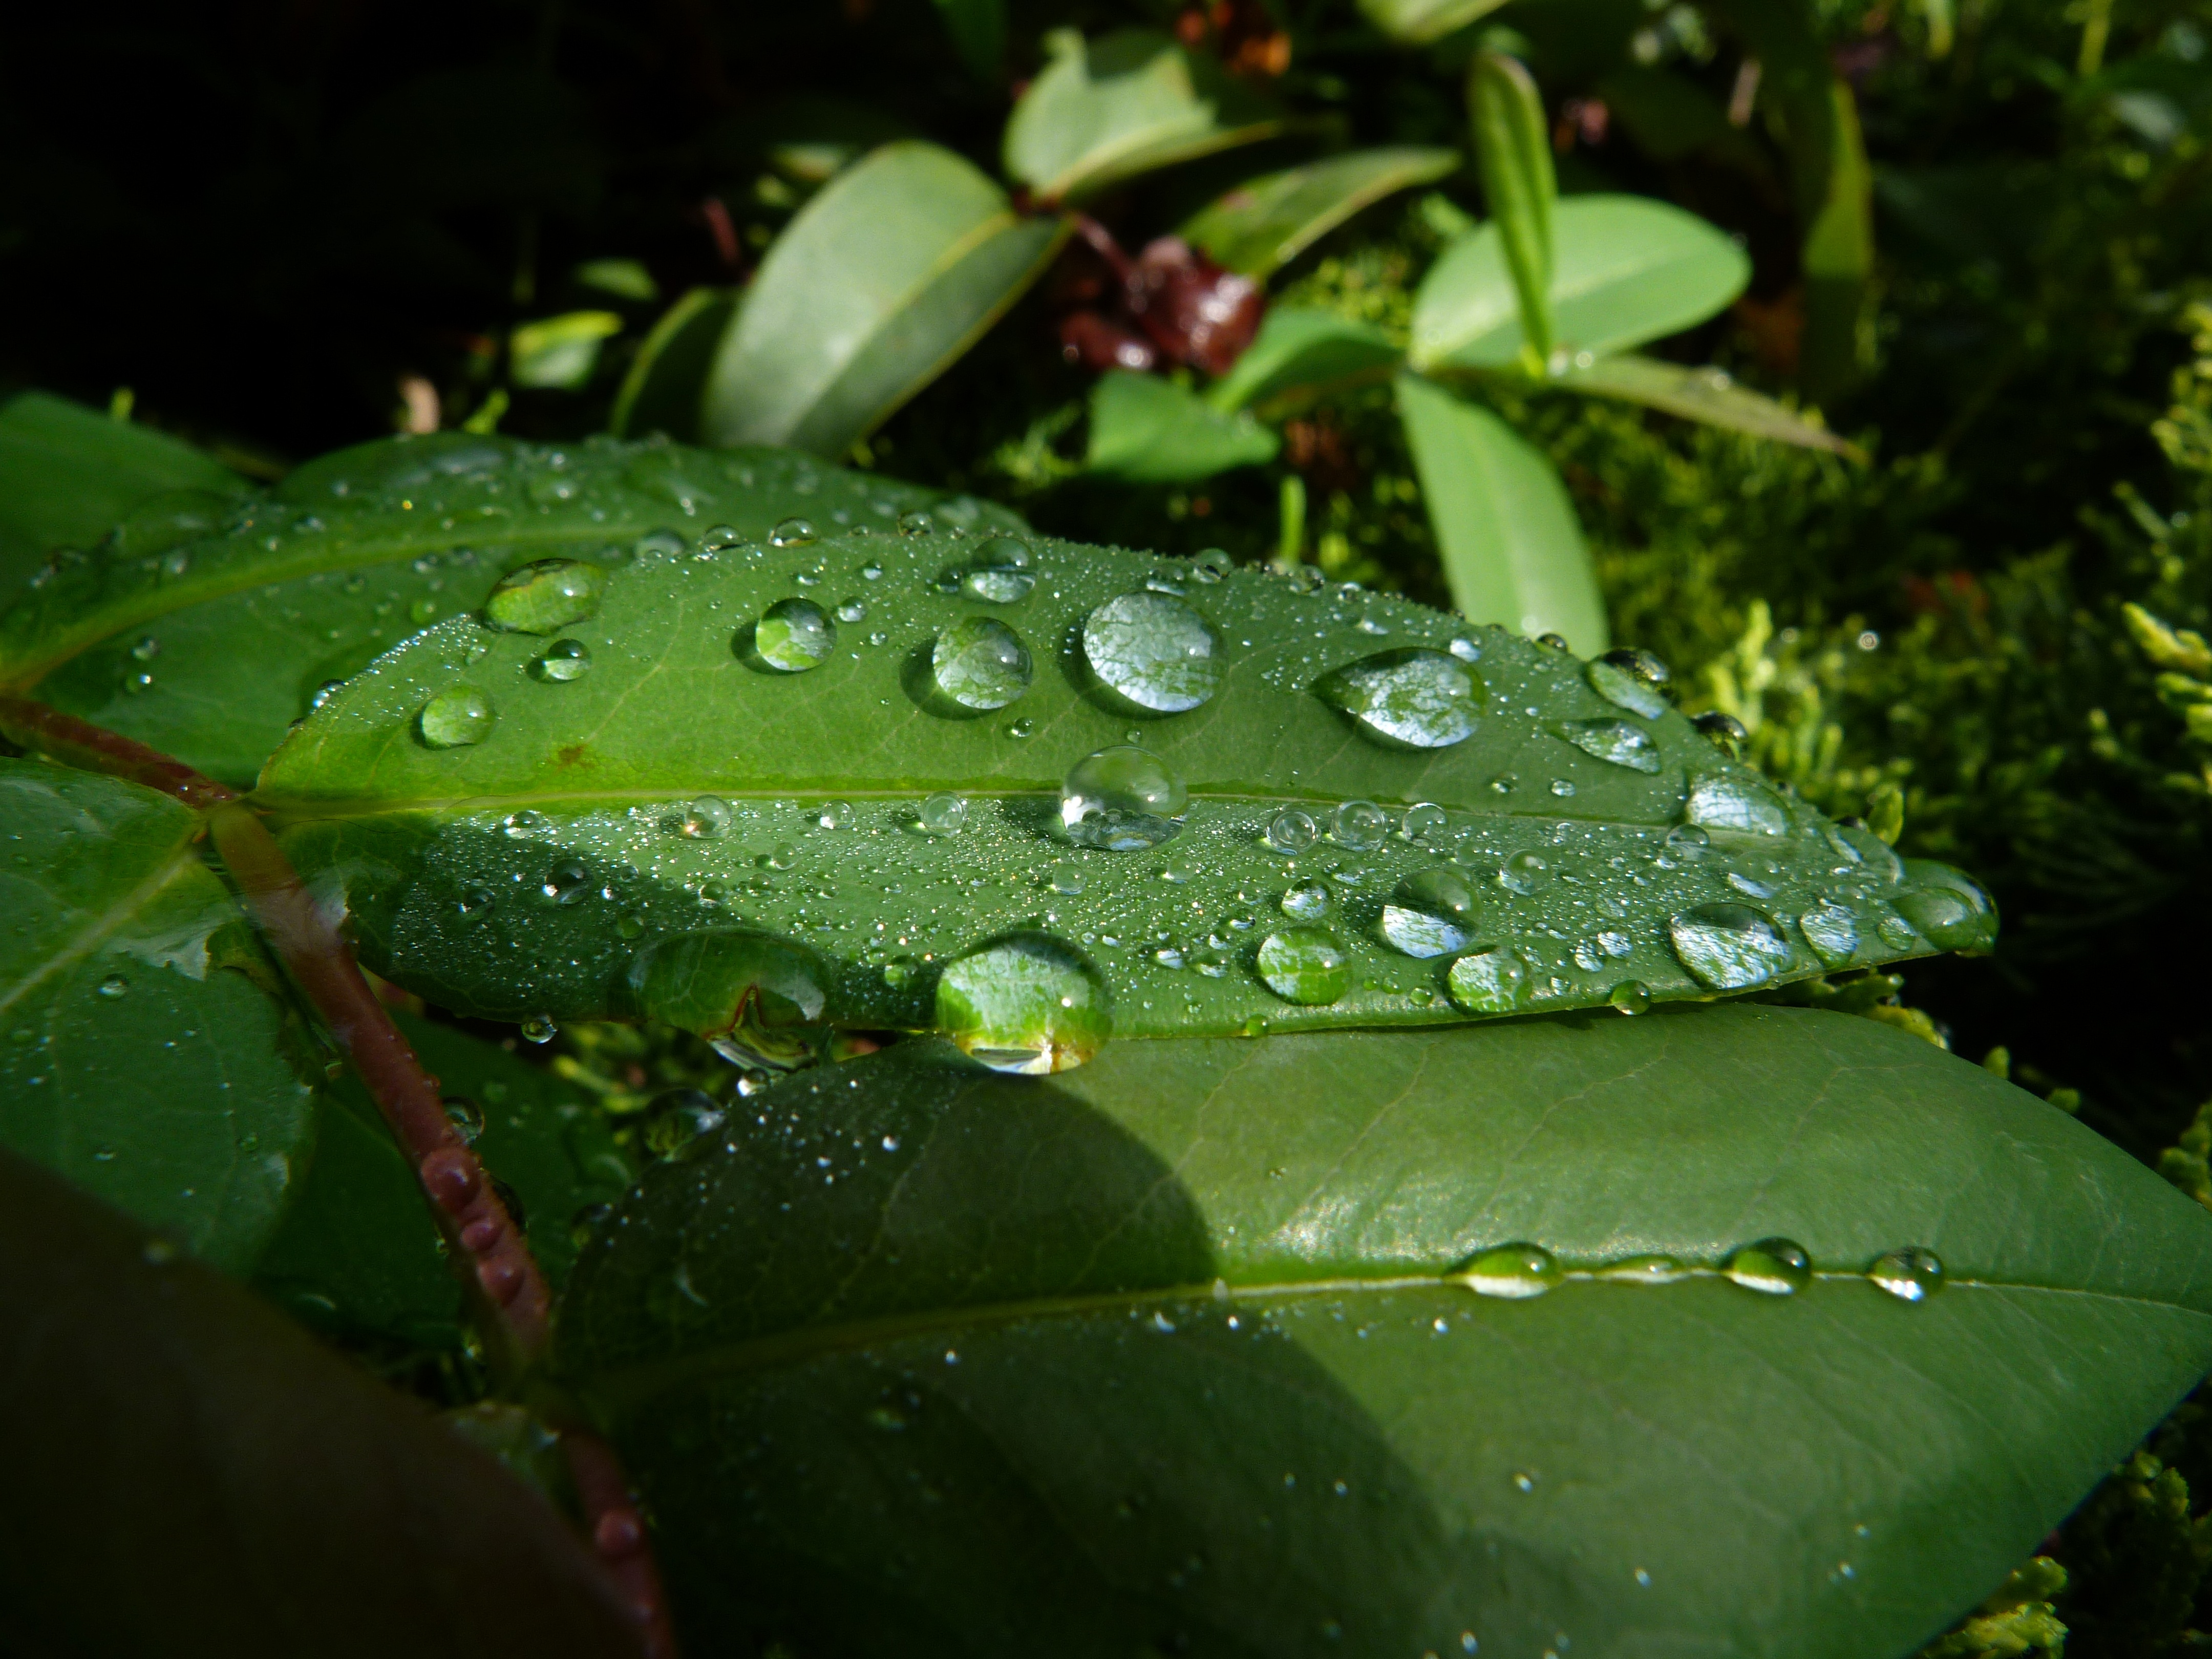
water, nature, drop, dew, light, plant, lawn, morning, leaf, flower, foliage, spring, green, macro, contrast, botany, amphibian, garden, flora, close up, leaves, moisture, macro photography, dew drops, annual plant